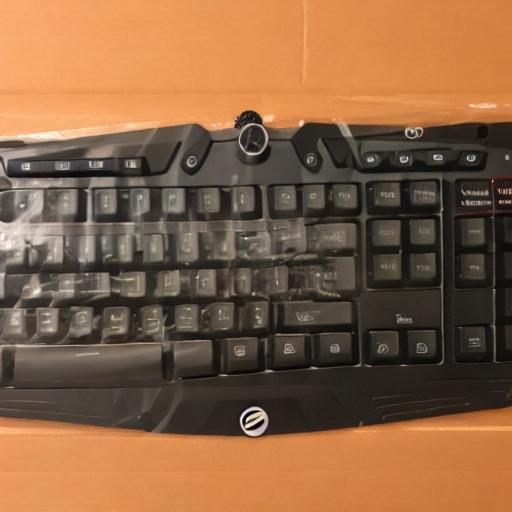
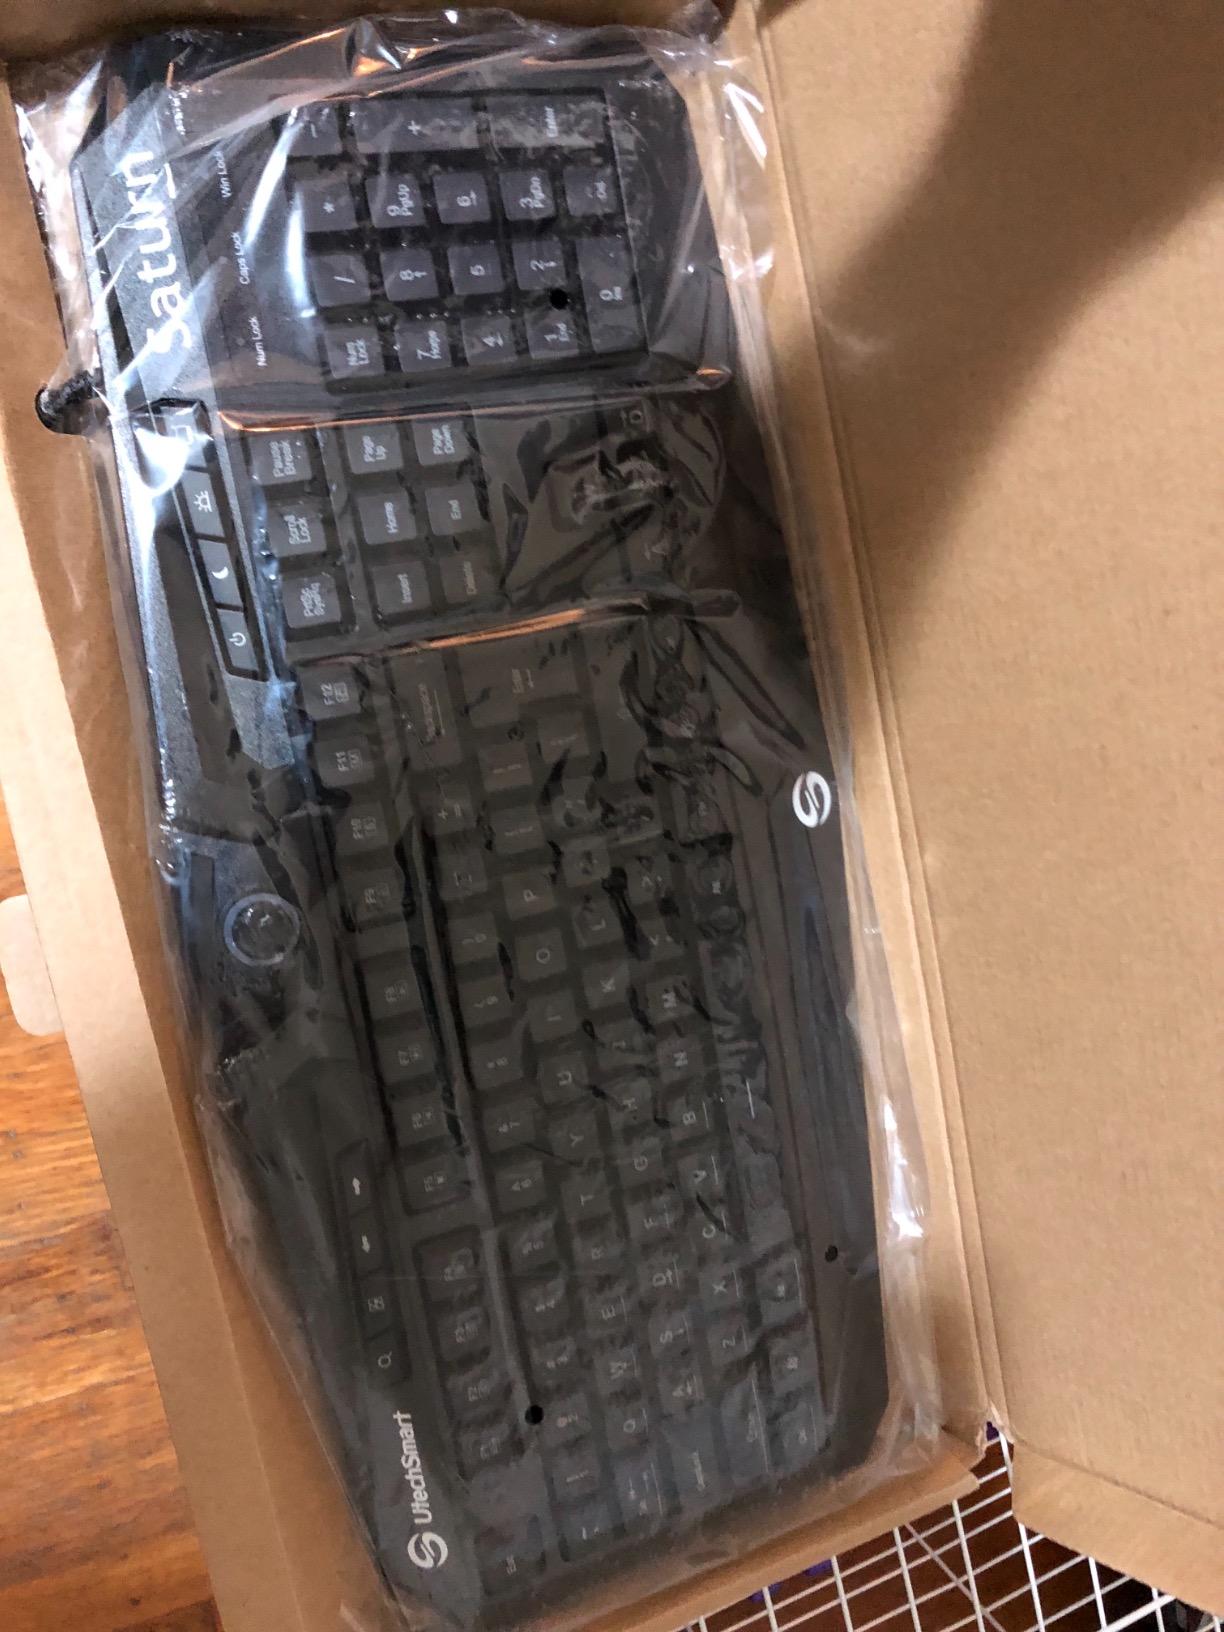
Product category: keyboard
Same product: no